David Sutherland Nelson

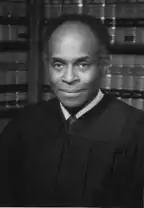

David Sutherland Nelson (December 2, 1933 – October 21, 1998) was a United States district judge of the United States District Court for the District of Massachusetts.